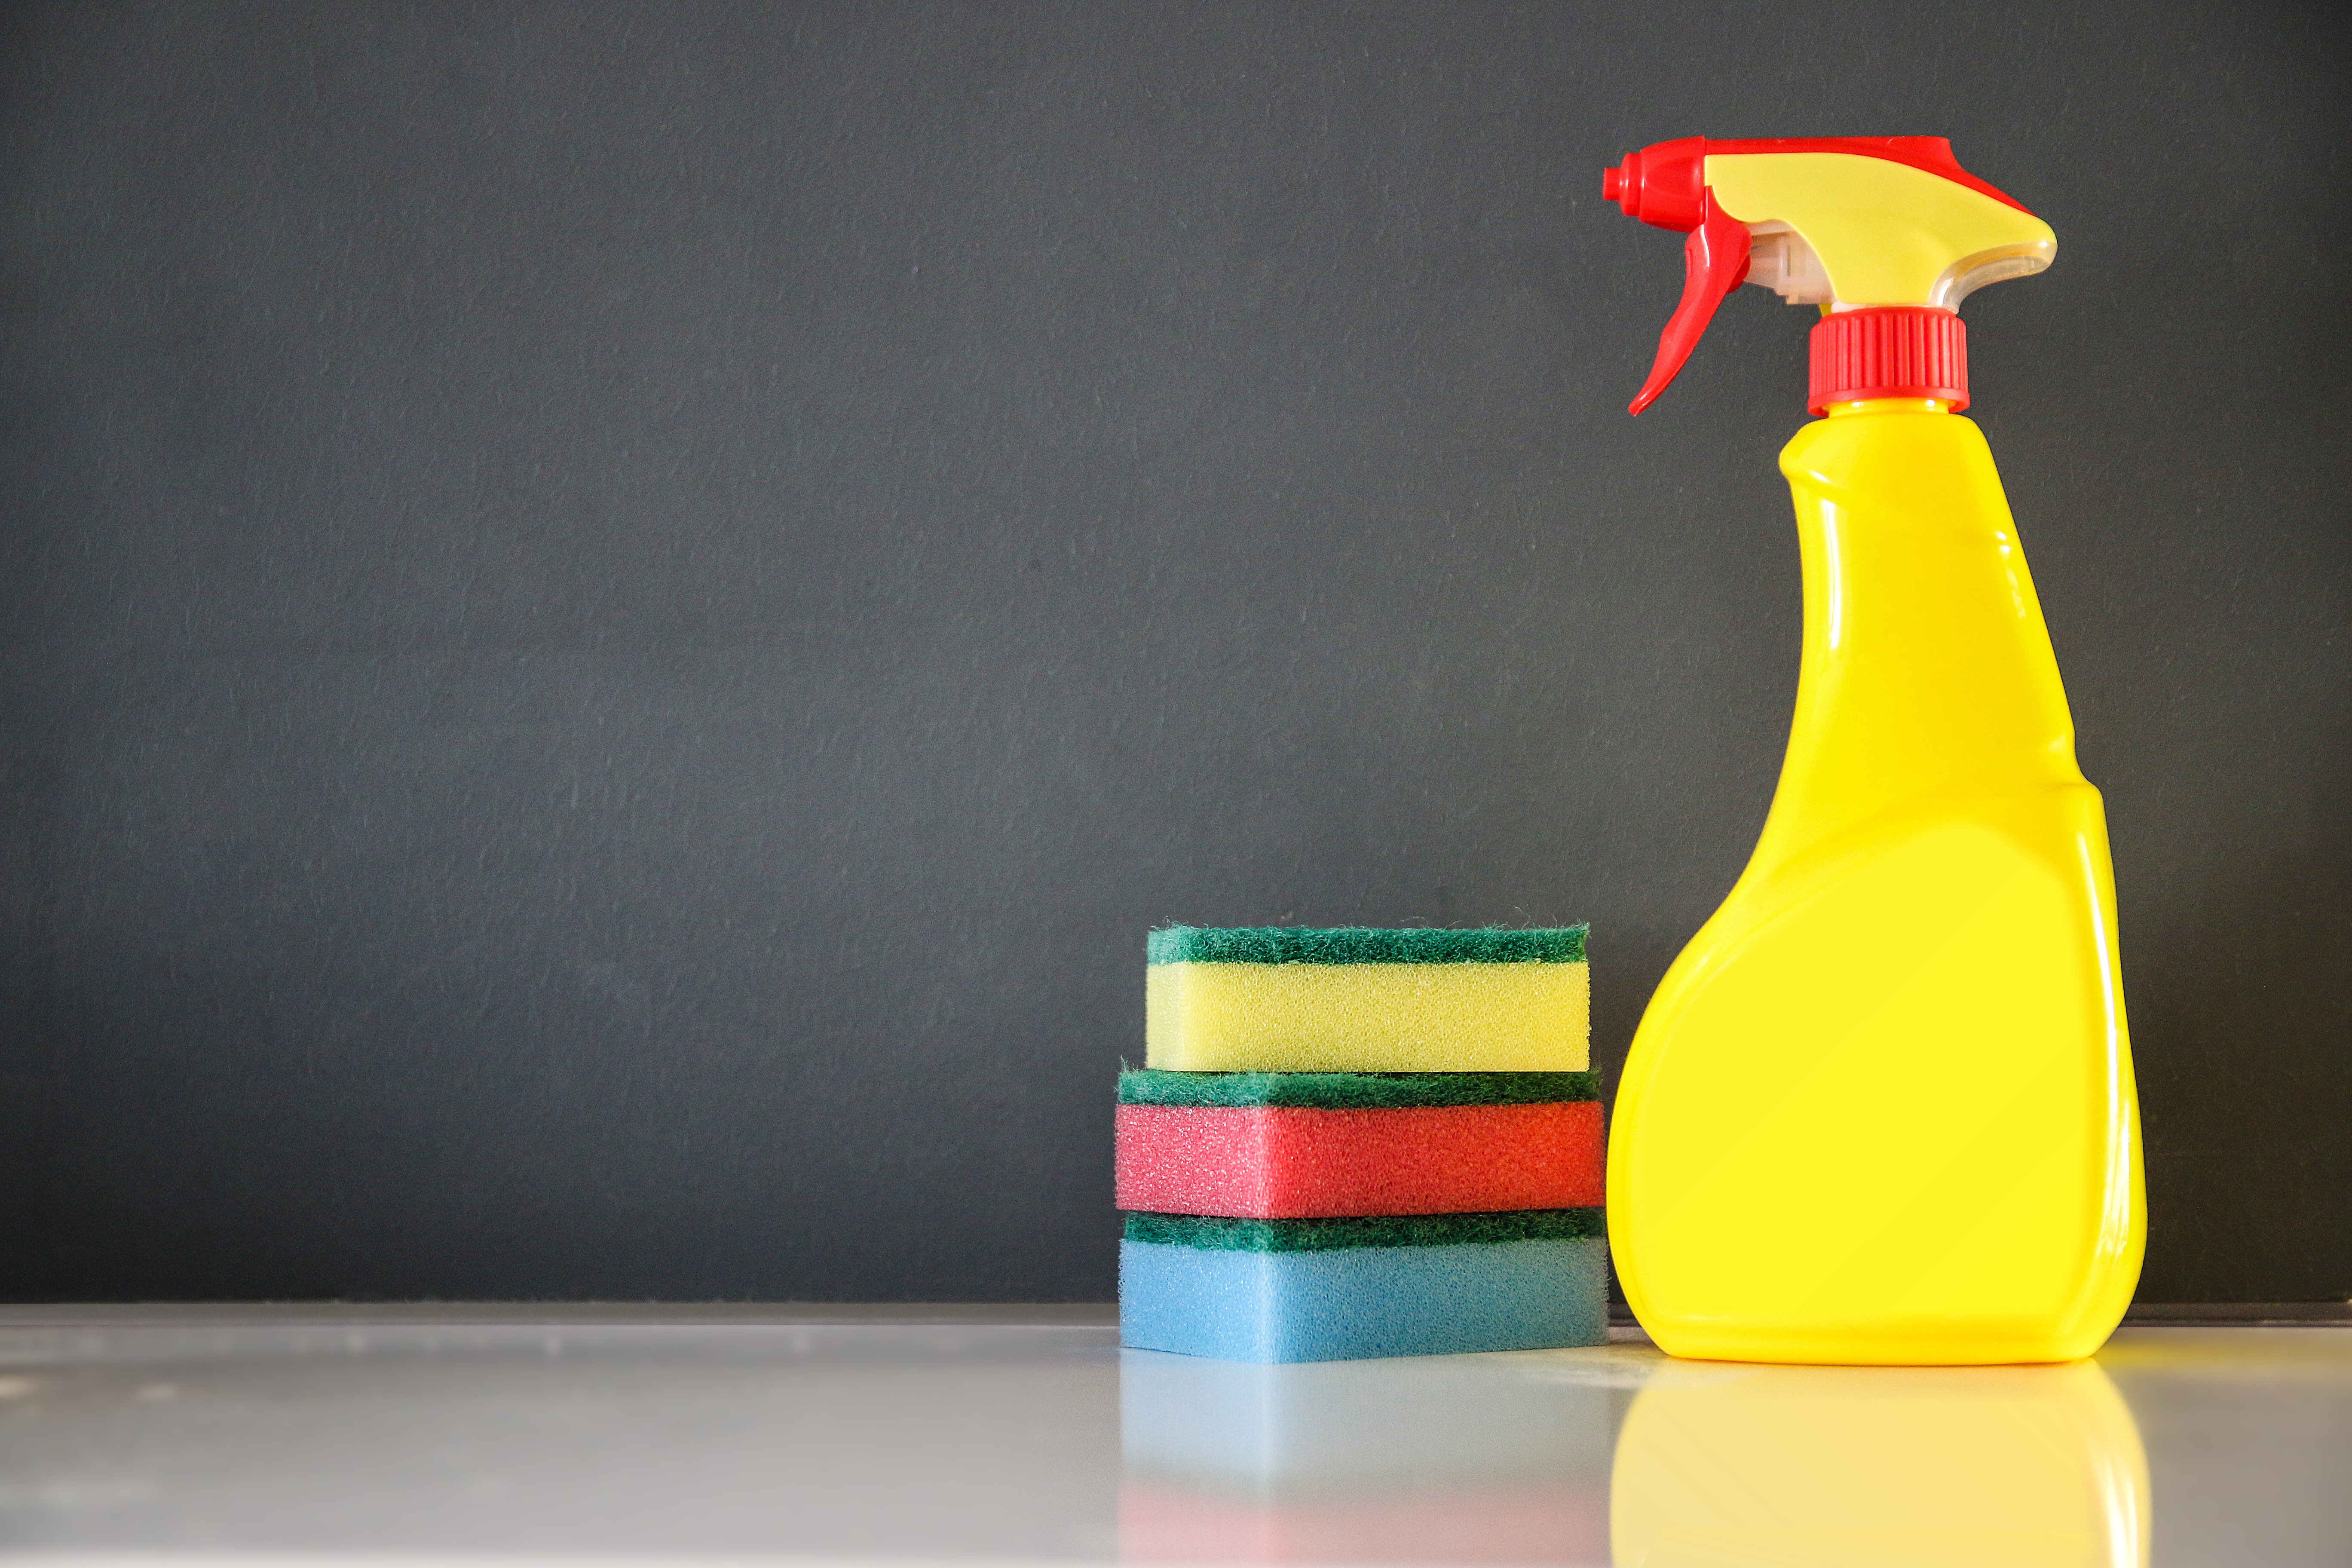
glass, color, washing, bottle, yellow, toy, sponge, cleaning, cleanup